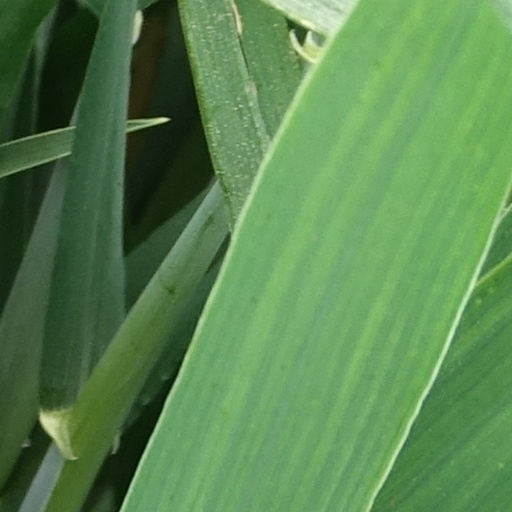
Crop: wheat